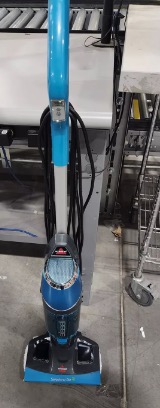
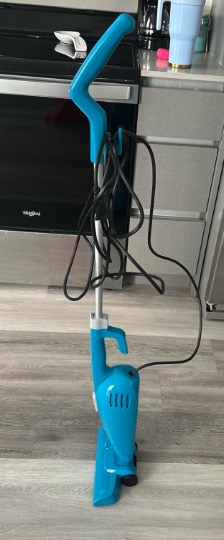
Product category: items_vacuum
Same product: no